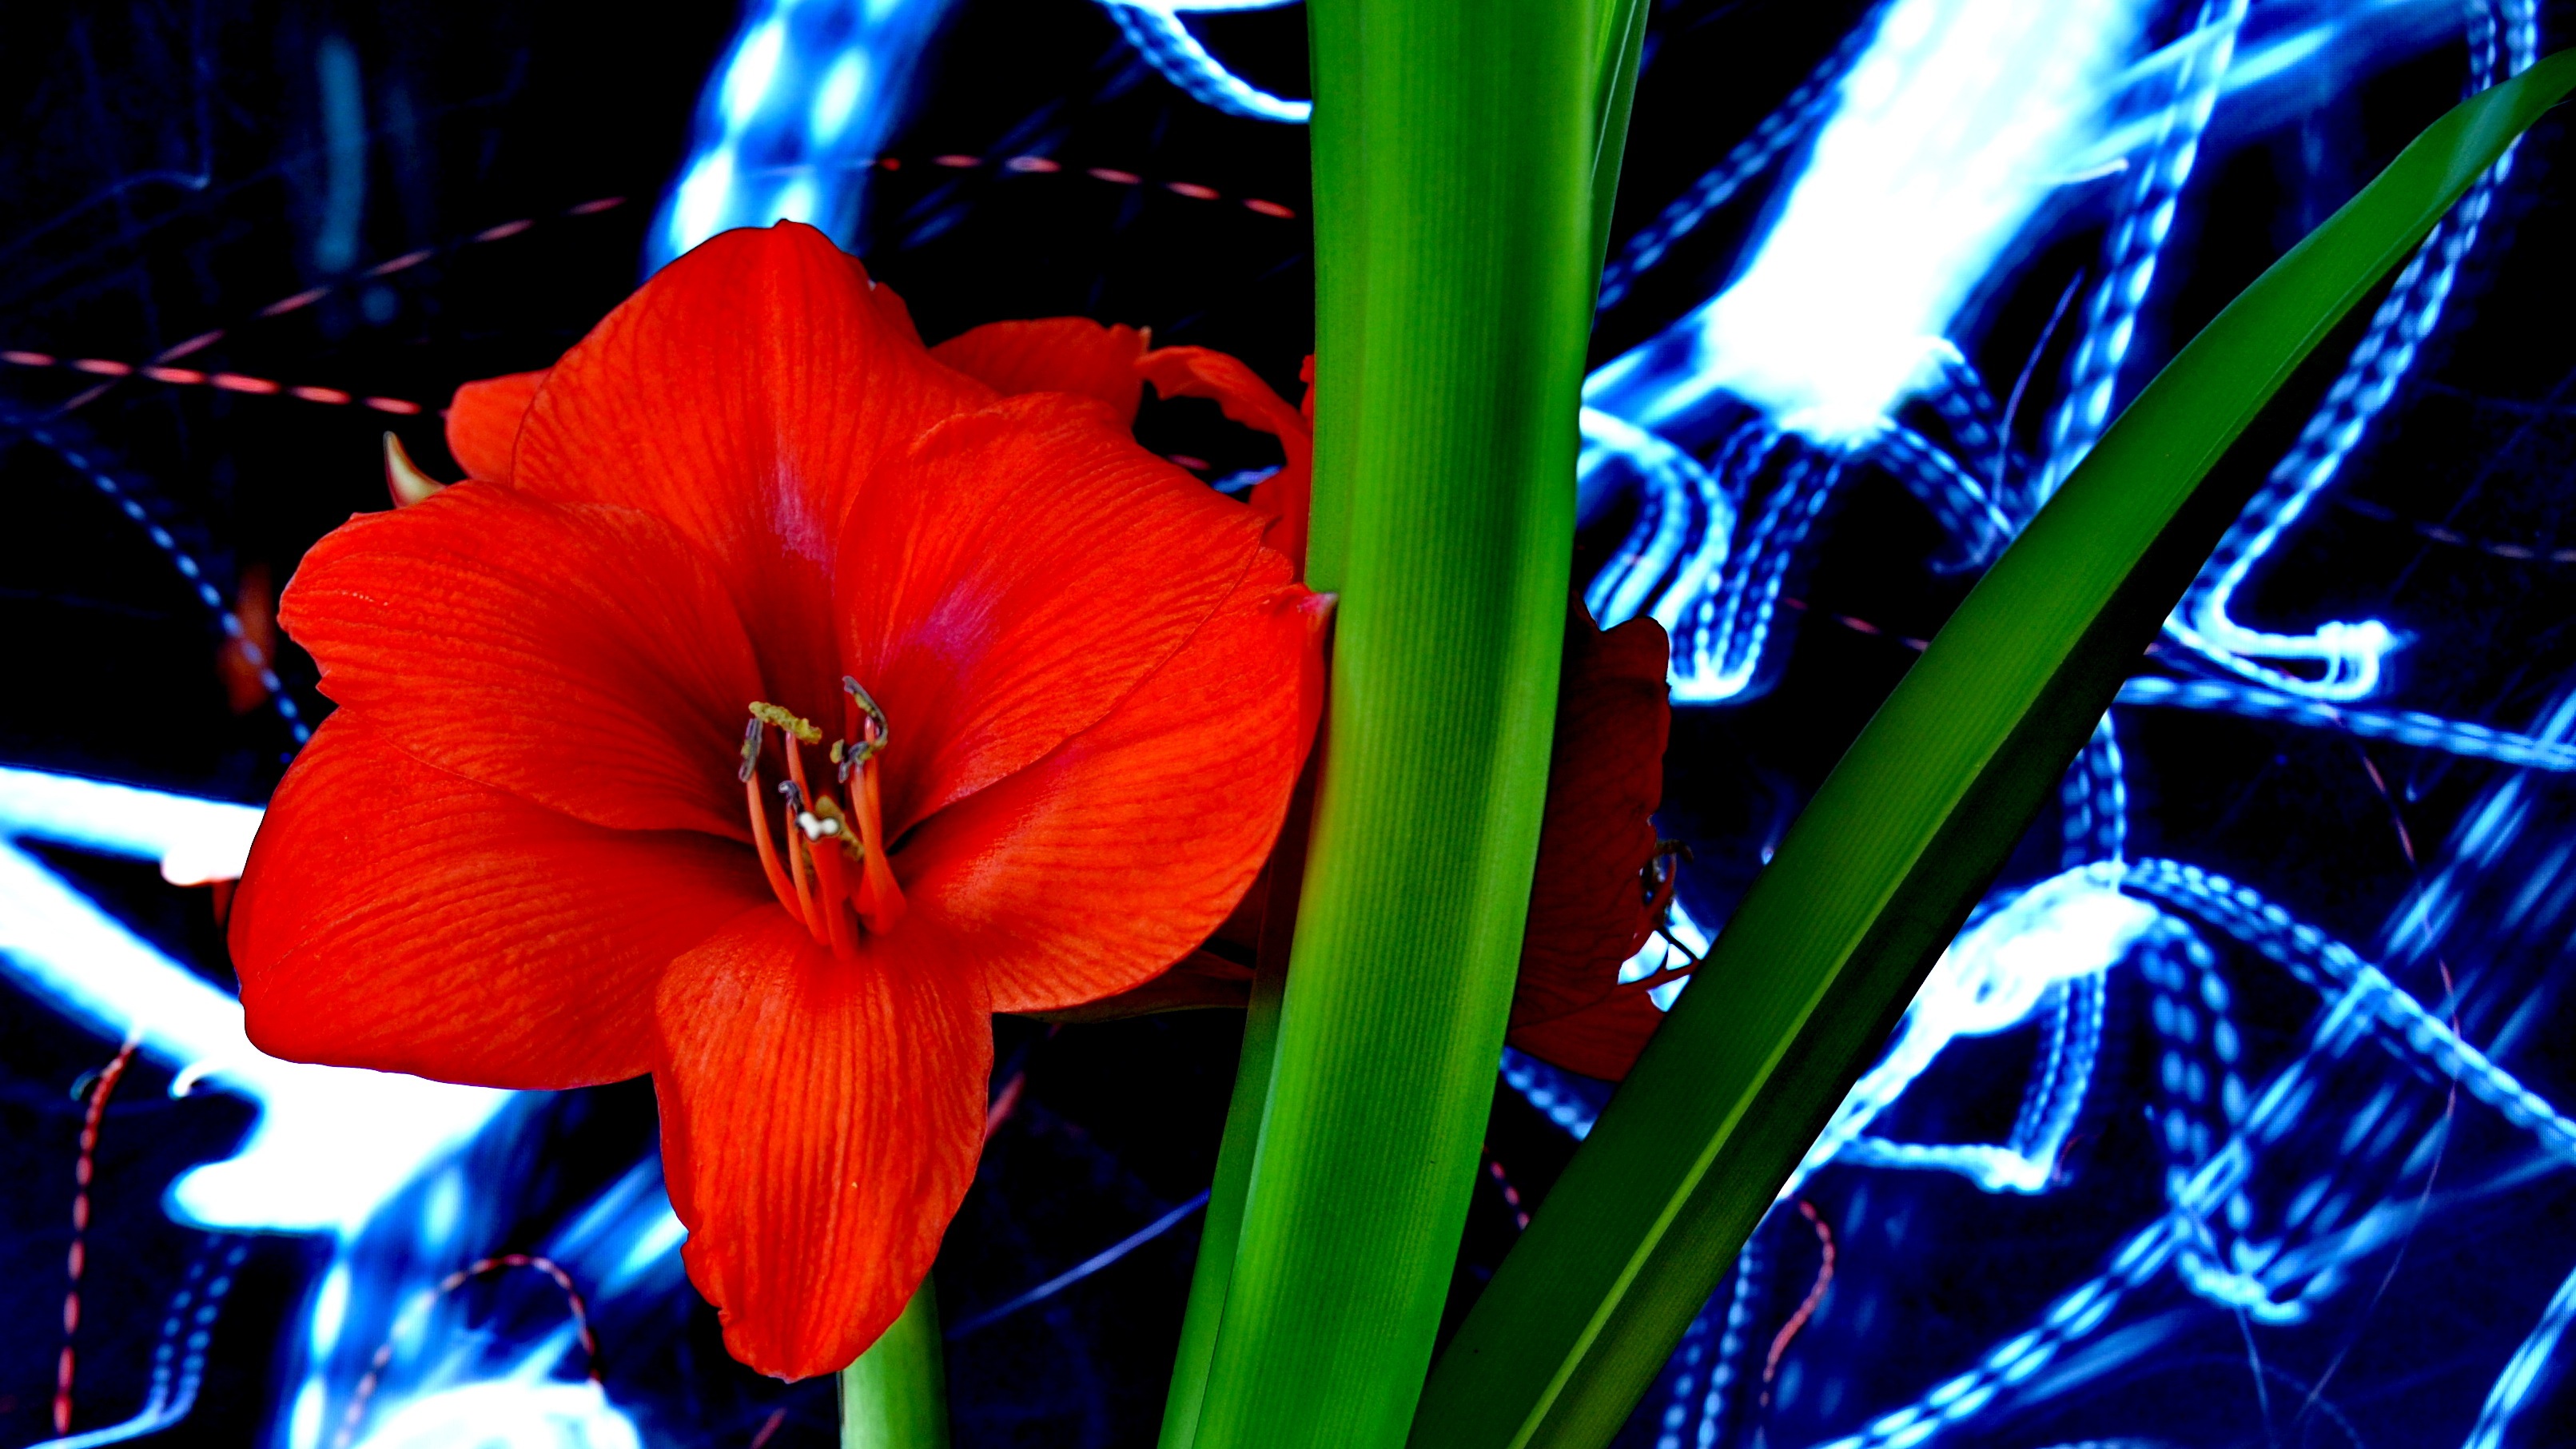
plant, flower, red, color, macro photography, flowering plant, amarillis, land plant